Dmitry Medvedev

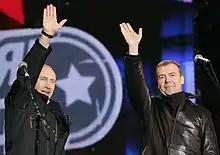
Medvedev with Putin on election day on 2 March 2008

The fairness of the election was disputed by international observers. Andreas Gross, head of the Parliamentary Assembly of the Council of Europe (PACE) mission, stated that the elections were "neither free nor fair". Moreover, the few western vote monitors bemoaned the inequality of candidate registration and the abuse of administrative resources by Medvedev allowing blanket television coverage. Russian programmer Shpilkin analysed the results of Medvedev's election and came to the conclusion that the results were falsified by the election committees. However, after the correction for the alleged falsification factor, Medvedev still came out as the winner although with 63% of the vote instead of 70%.